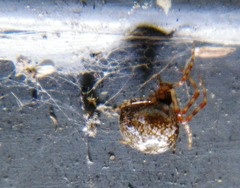
Species: Parasteatoda_tepidariorum